Albert C. Barnes

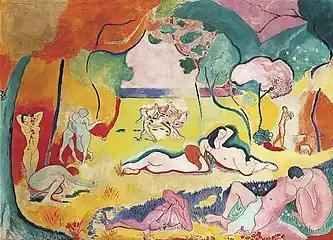
Henri Matisse, "Le bonheur de vivre" (1905–6), oil on canvas. Barnes Foundation, Philadelphia. It was called Fauvist, bringing Matisse both public derision and notoriety.

In 1911, Barnes reconnected with his high school classmate William Glackens and in January 1912, just after turning 40 years old, Barnes sent him to Paris with $20,000 to buy paintings for him. Glackens returned with 33 works of art.